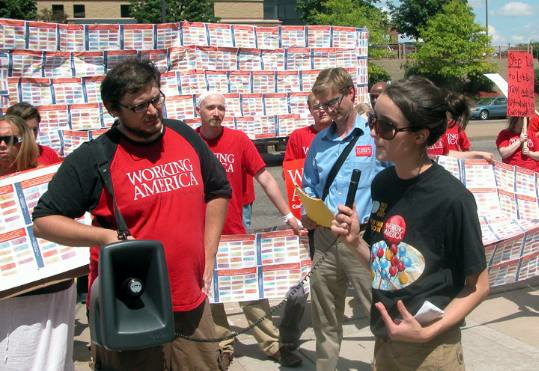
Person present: Yes